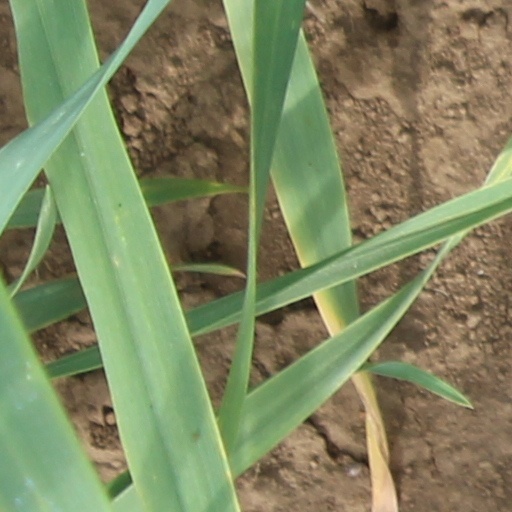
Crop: wheat